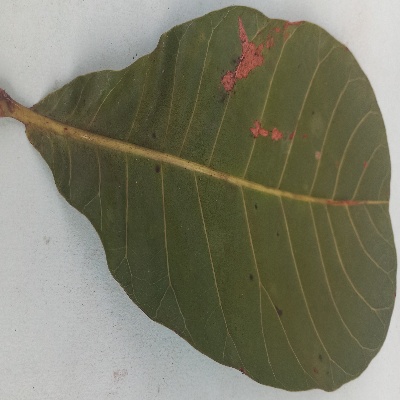
Crop: Cashew
Condition: anthracnose